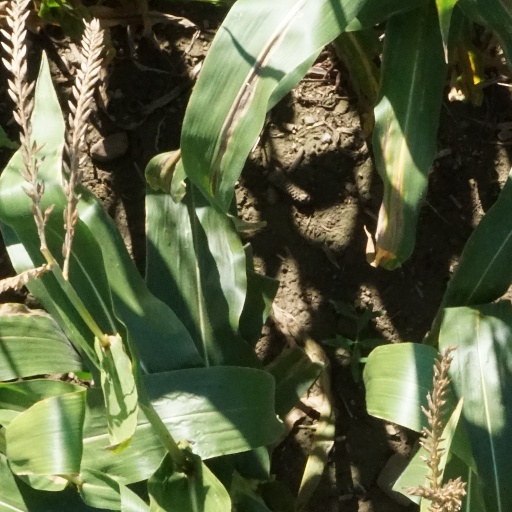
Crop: maize; corn